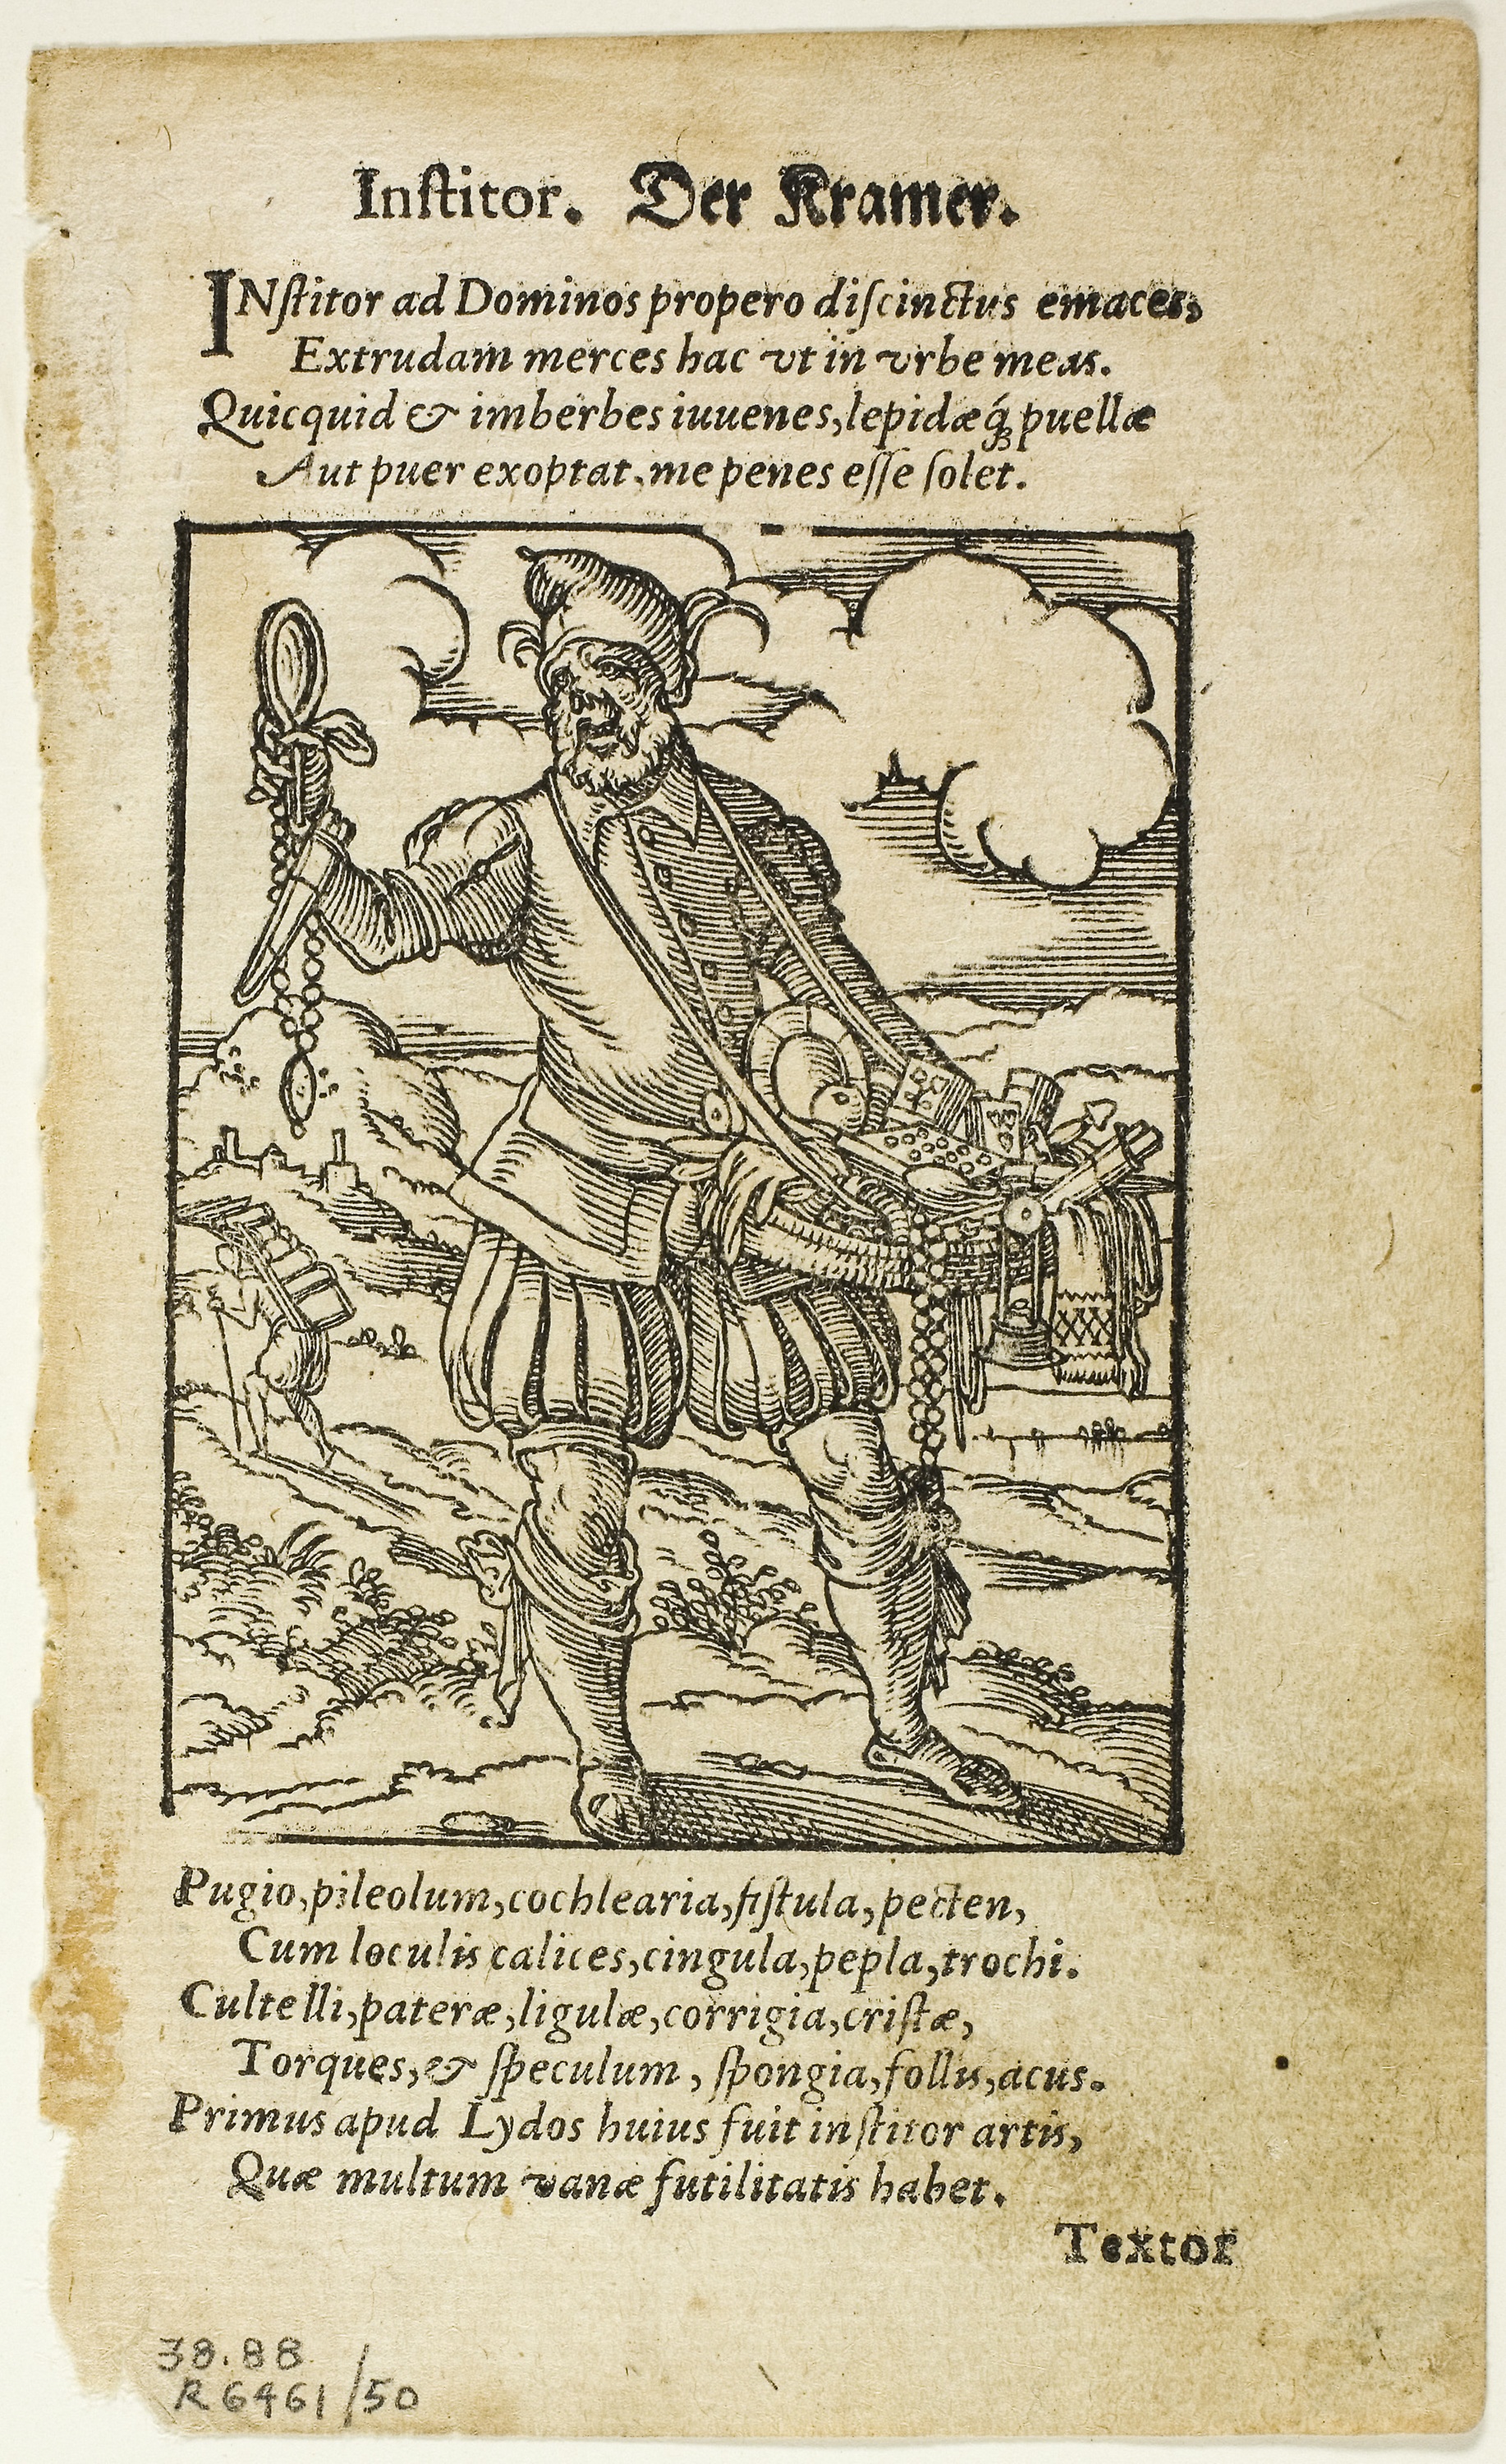
text, history, human behavior, font, paper, art, illustration, printmaking